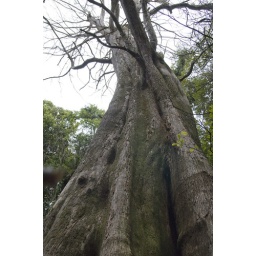
Gigantic tree in the forest